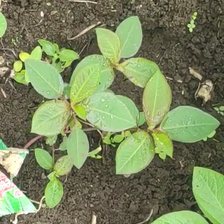
Weed species: Moti_dudhi(Euphorbia_geneculata_L)